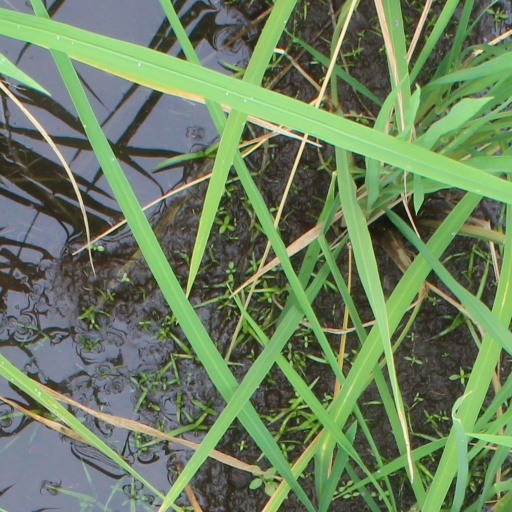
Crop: rice